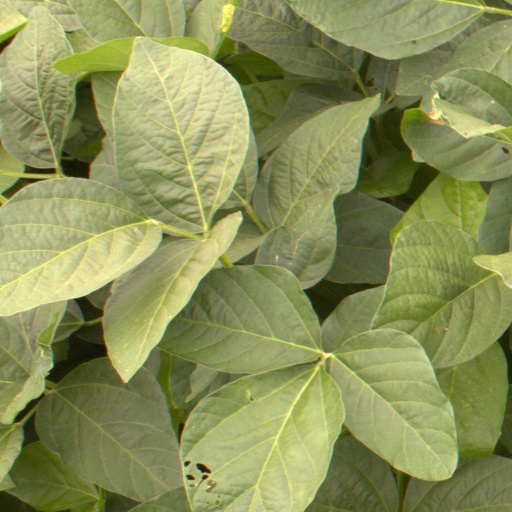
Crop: soybean